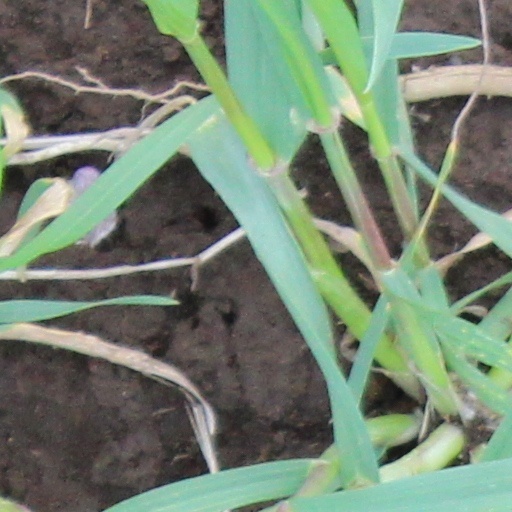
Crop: wheat